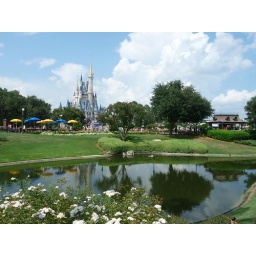
Rainclouds were building to the west (out of frame) and would later drop water upon the park.